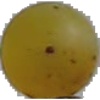
Label: white_grape